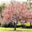
Label: maple_tree